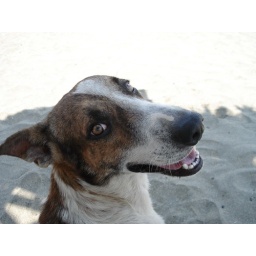
This doggie greeted every new person who came to the beach in Sayulita, Mexico